Combres-sous-les-Côtes

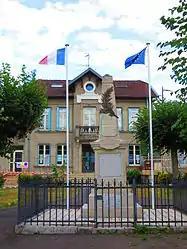
The town hall in Combres-sous-les-Côtes

Combres-sous-les-Côtes is a commune in the Meuse department in Grand Est in north-eastern France.